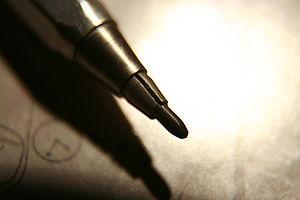
Un portemine, pousse-mine, crayon à mine, crayon mécanique ou crayon automatique, est un instrument pour écrire qui utilise des mines comme un crayon mais n'ayant pas besoin d'être taillé si la mine est très fine et pouvant généralement être rechargé. En France, le nom de la marque Criterium — propriété de Bic depuis 1983 — est passé dans le langage courant pour désigner un portemine. La mine est glissée dans un tube en forme de crayon et retenue par un dispositif mécanique ou automatique qui permet de la pousser au fur et à mesure de son usure.